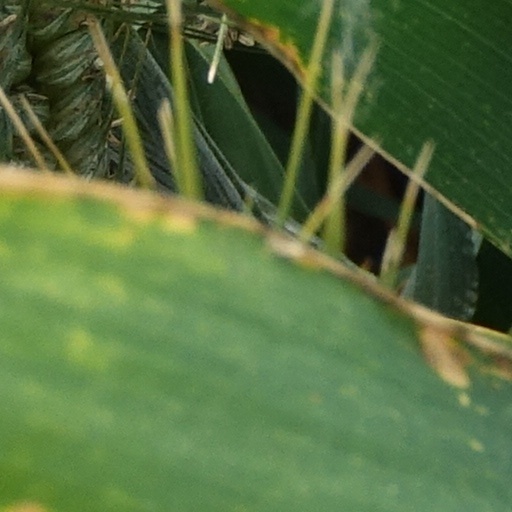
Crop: wheat